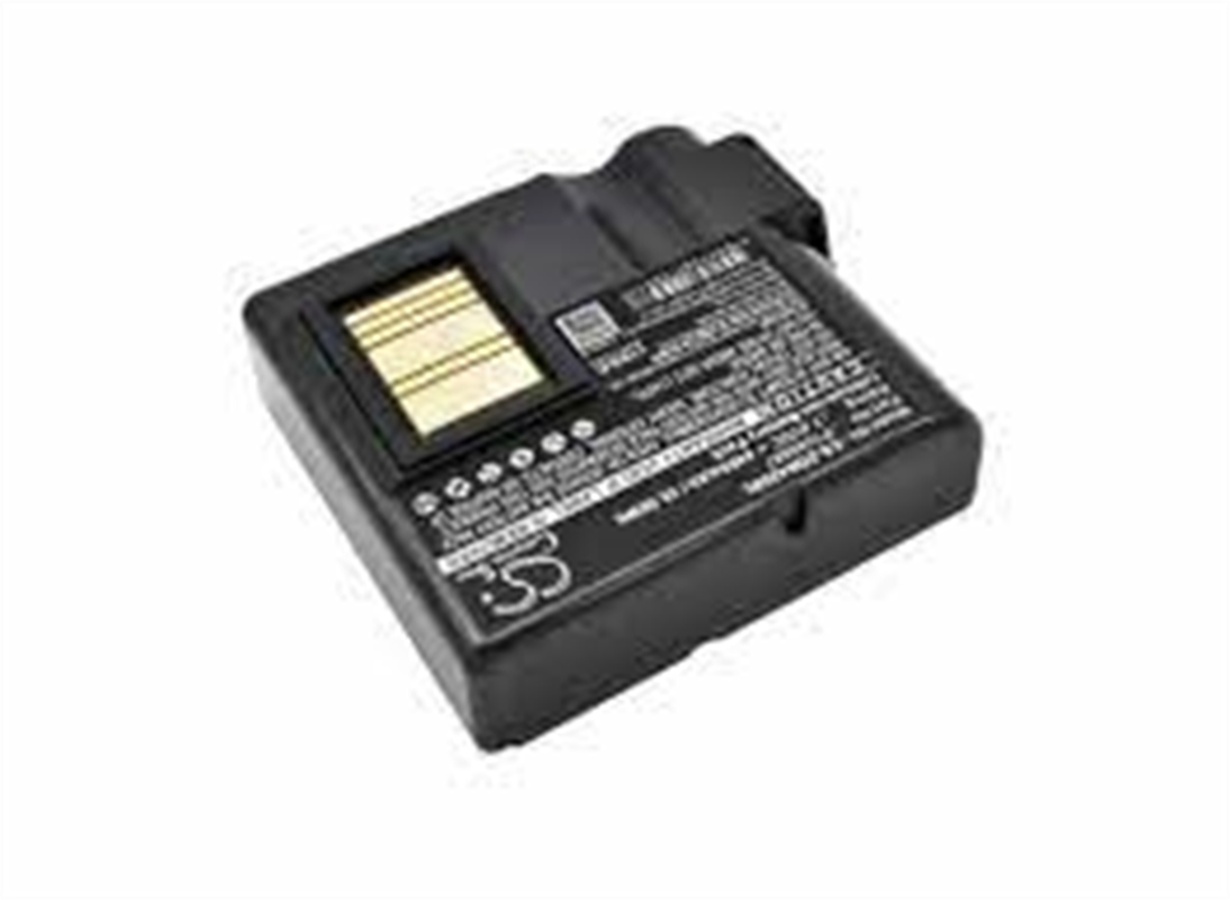
P1050667-016  Zebra  Accesorios Panamá
KIT ACC QLn420 SPARE BATTERY - Zebra Panamá - Descubre la excelencia en tecnología con KIT ACC QLn420 SPARE BATTERY - Zebra Panamá. Este producto se destaca por sus características únicas. Con la garantía y calidad de la marca, garantizando excelencia y rendimiento superior.
Brand: Zebra
Category: Electronics > Print, Copy, Scan & Fax > Printer, Copier & Fax Machine Accessories > Printer, Copier & Fax Machine Replacement Parts